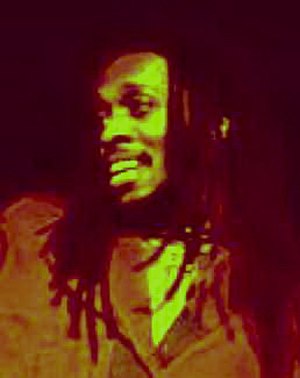
Ini Kamoze
Ini Kamoze er en sanger fra Jamaica.